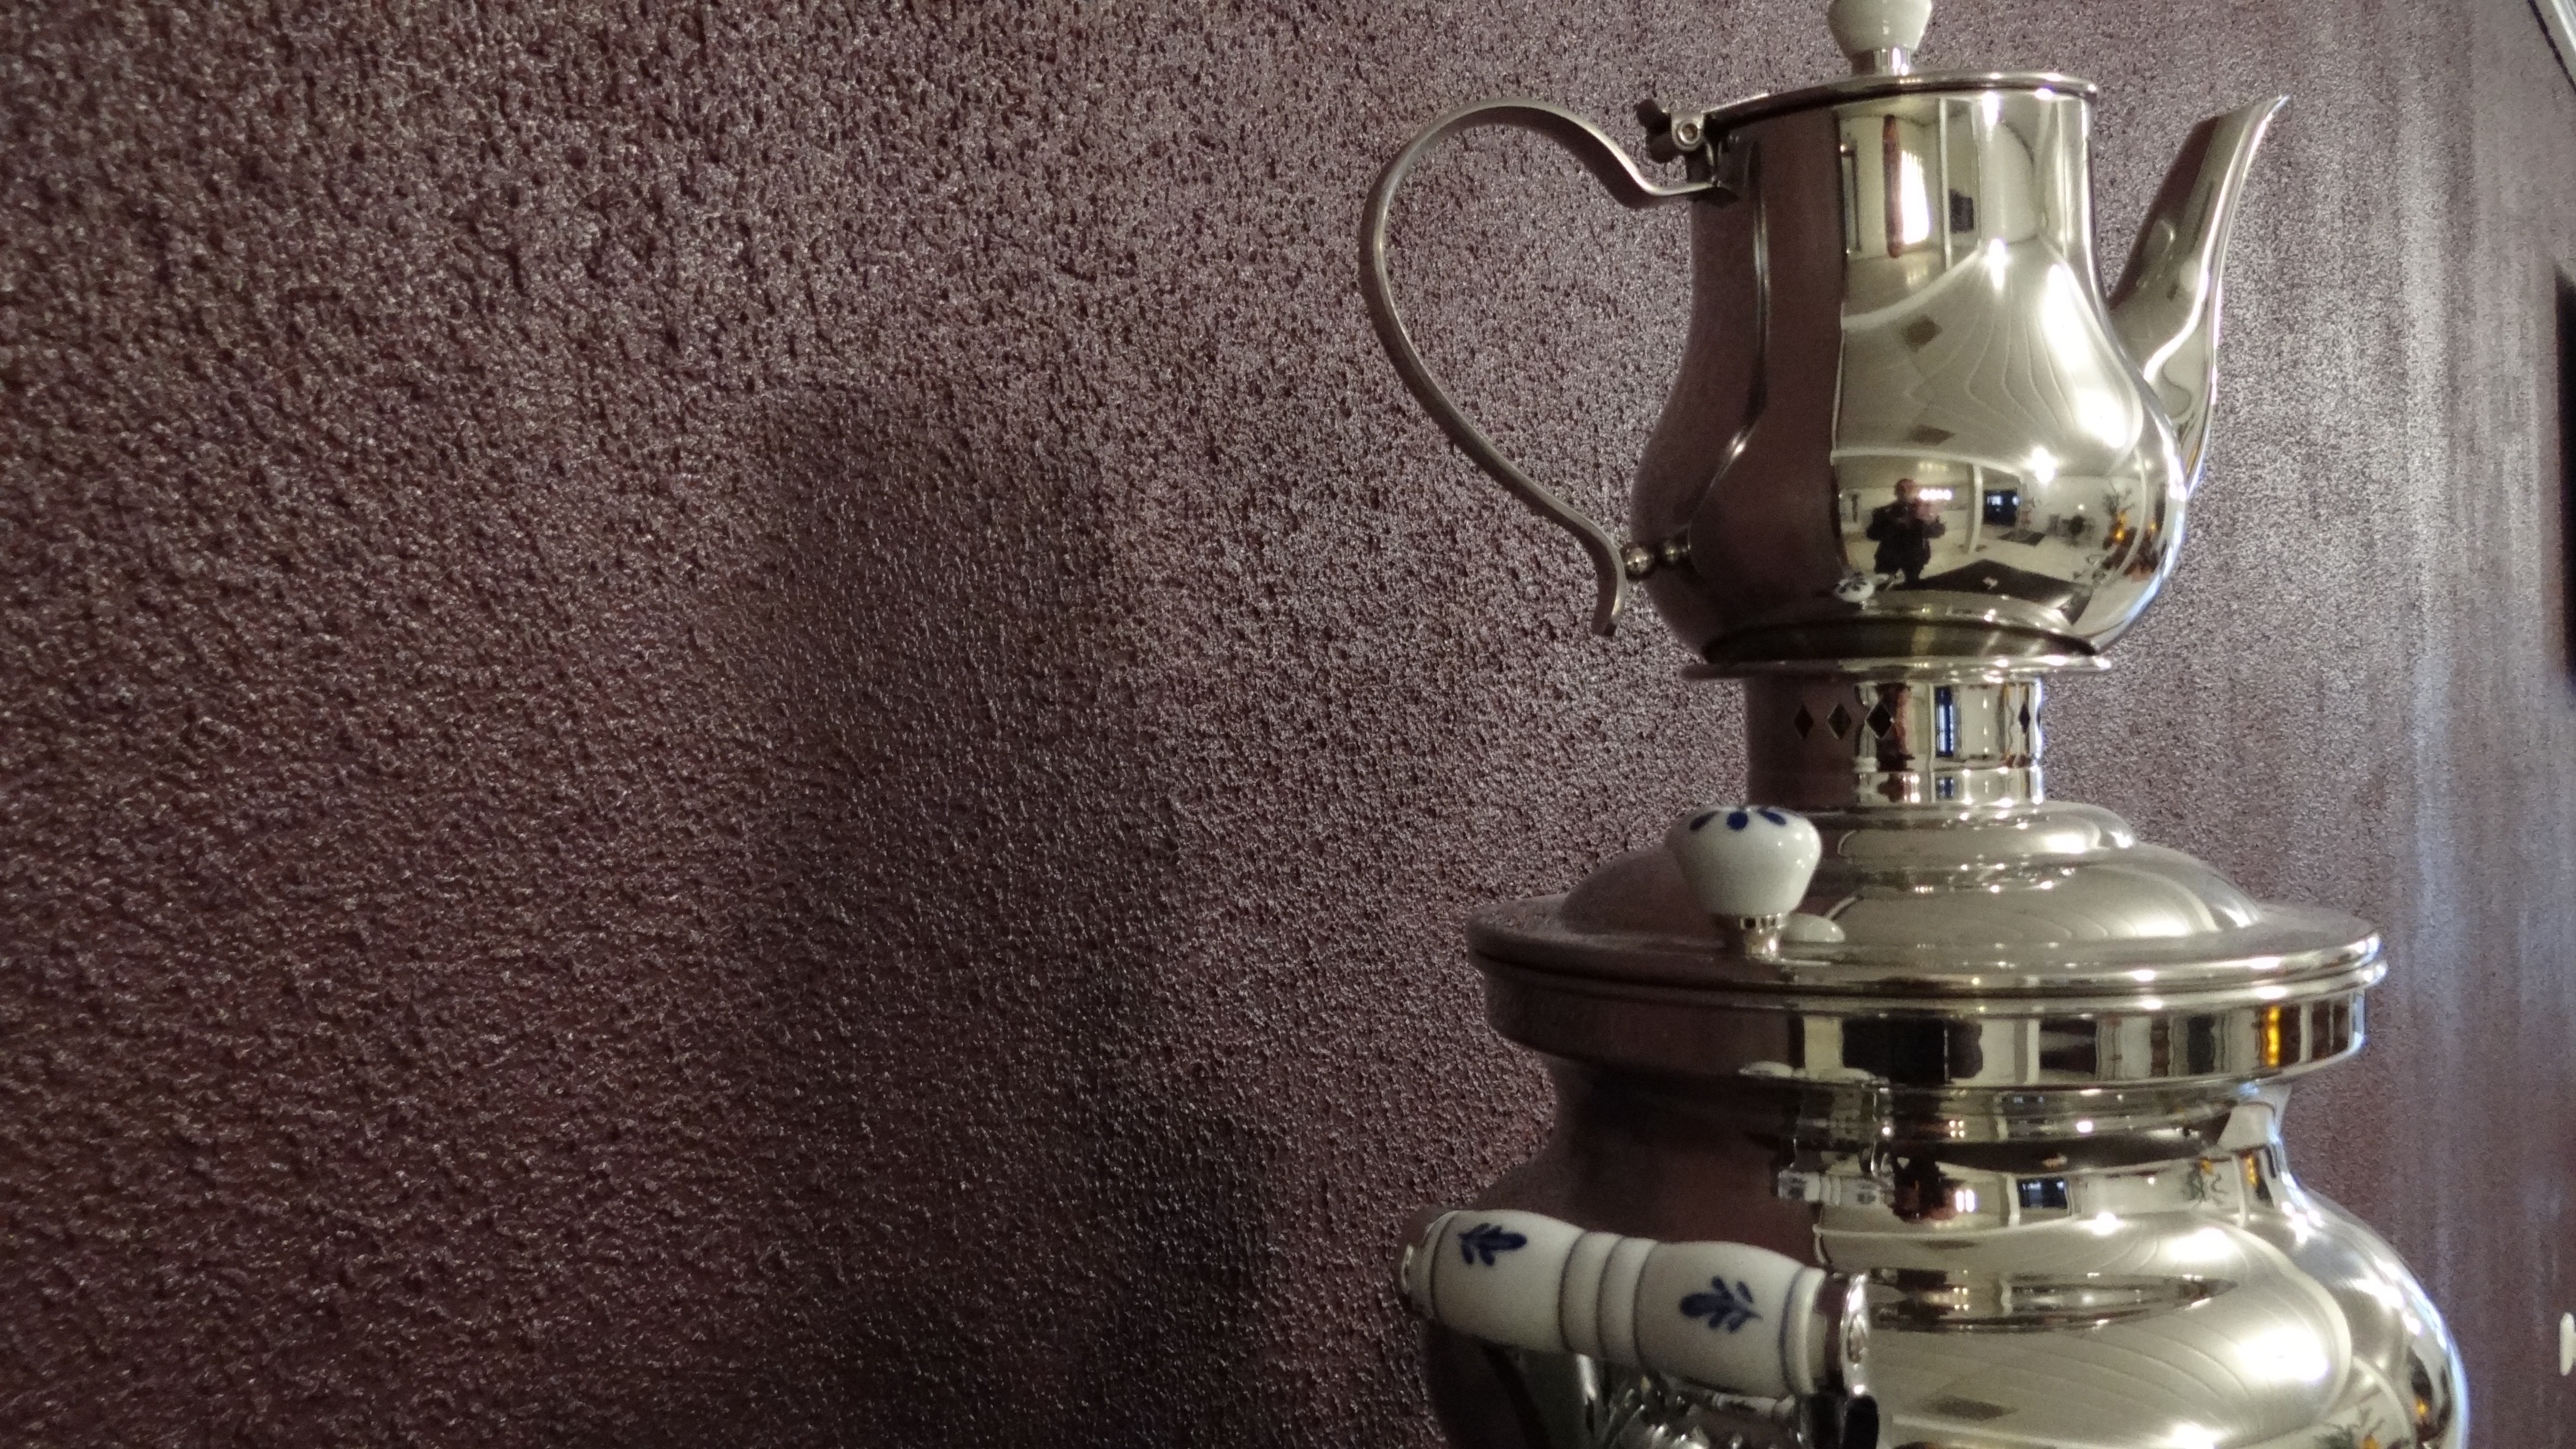
light, drink, lamp, lighting, silver, light fixture, tee, samovar